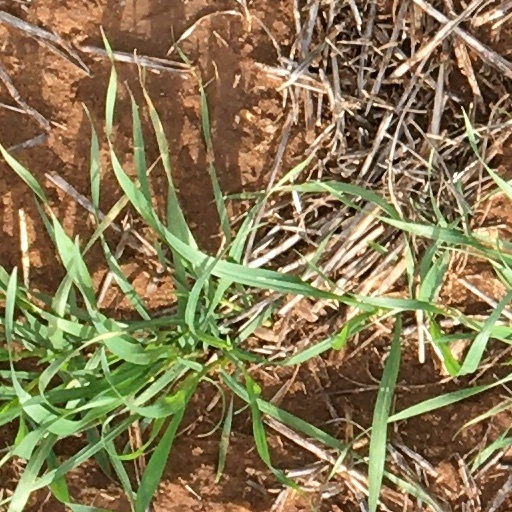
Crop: wheat